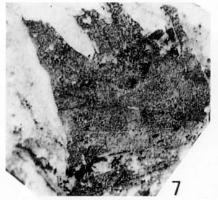
一个化石属于被子植物，其特征描述:leaves elongately ovate, 5 deep lobes varied in size along two sides, asymmetric, with entire margin. midvein rigid, thinning from base to apex. primary lateral veins, 5-6 pairs, slender and subopposite. vein meshes irregular.